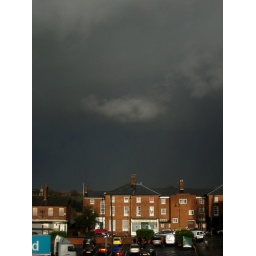
a sunlit building in front of a dark storm cloud